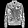
Label: Coat